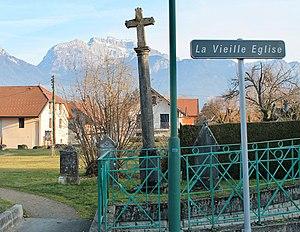
Croix de l'ancien cimetière, situé au hameau de Vieille, reste de l'ancienne chapelle Notre Dame la Vieille
Le prieuré de Saint-Jorioz, parfois Saint-Georges de Duingt, est un ancien prieuré bénédictin du diocèse de Genève, dans la commune de Saint-Jorioz, dans le département français de la Haute-Savoie. Fondé probablement vers le IXᵉ siècle, il disparait en 1763.